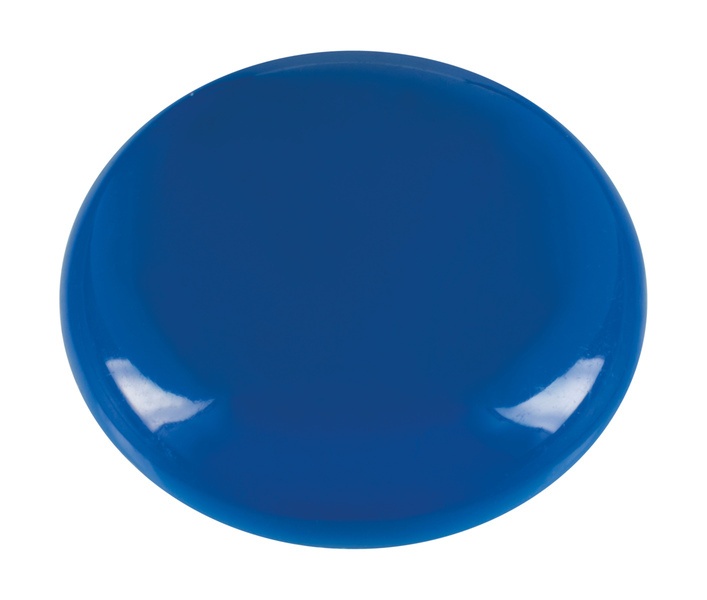
Westcott ac-e10812 Magnet blau Packung mit 10 Stück. ø 25x11,8mm, 300g
Magnete zum Anbringen von Hinweisen an Magnetschildern. Erhältlich in verschiedenen Durchmessern, in verschiedenen Farben und sortiert. 25x11,8mm. Kappe: 4–6 Blatt 80 g Papier. Farbe blau. Blisterkarte mit 10 Stück.
Brand: Fahrradzubehor.de
Category: Office Supplies > General Office Supplies > Tacks & Pushpins